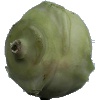
Label: kohlrabi